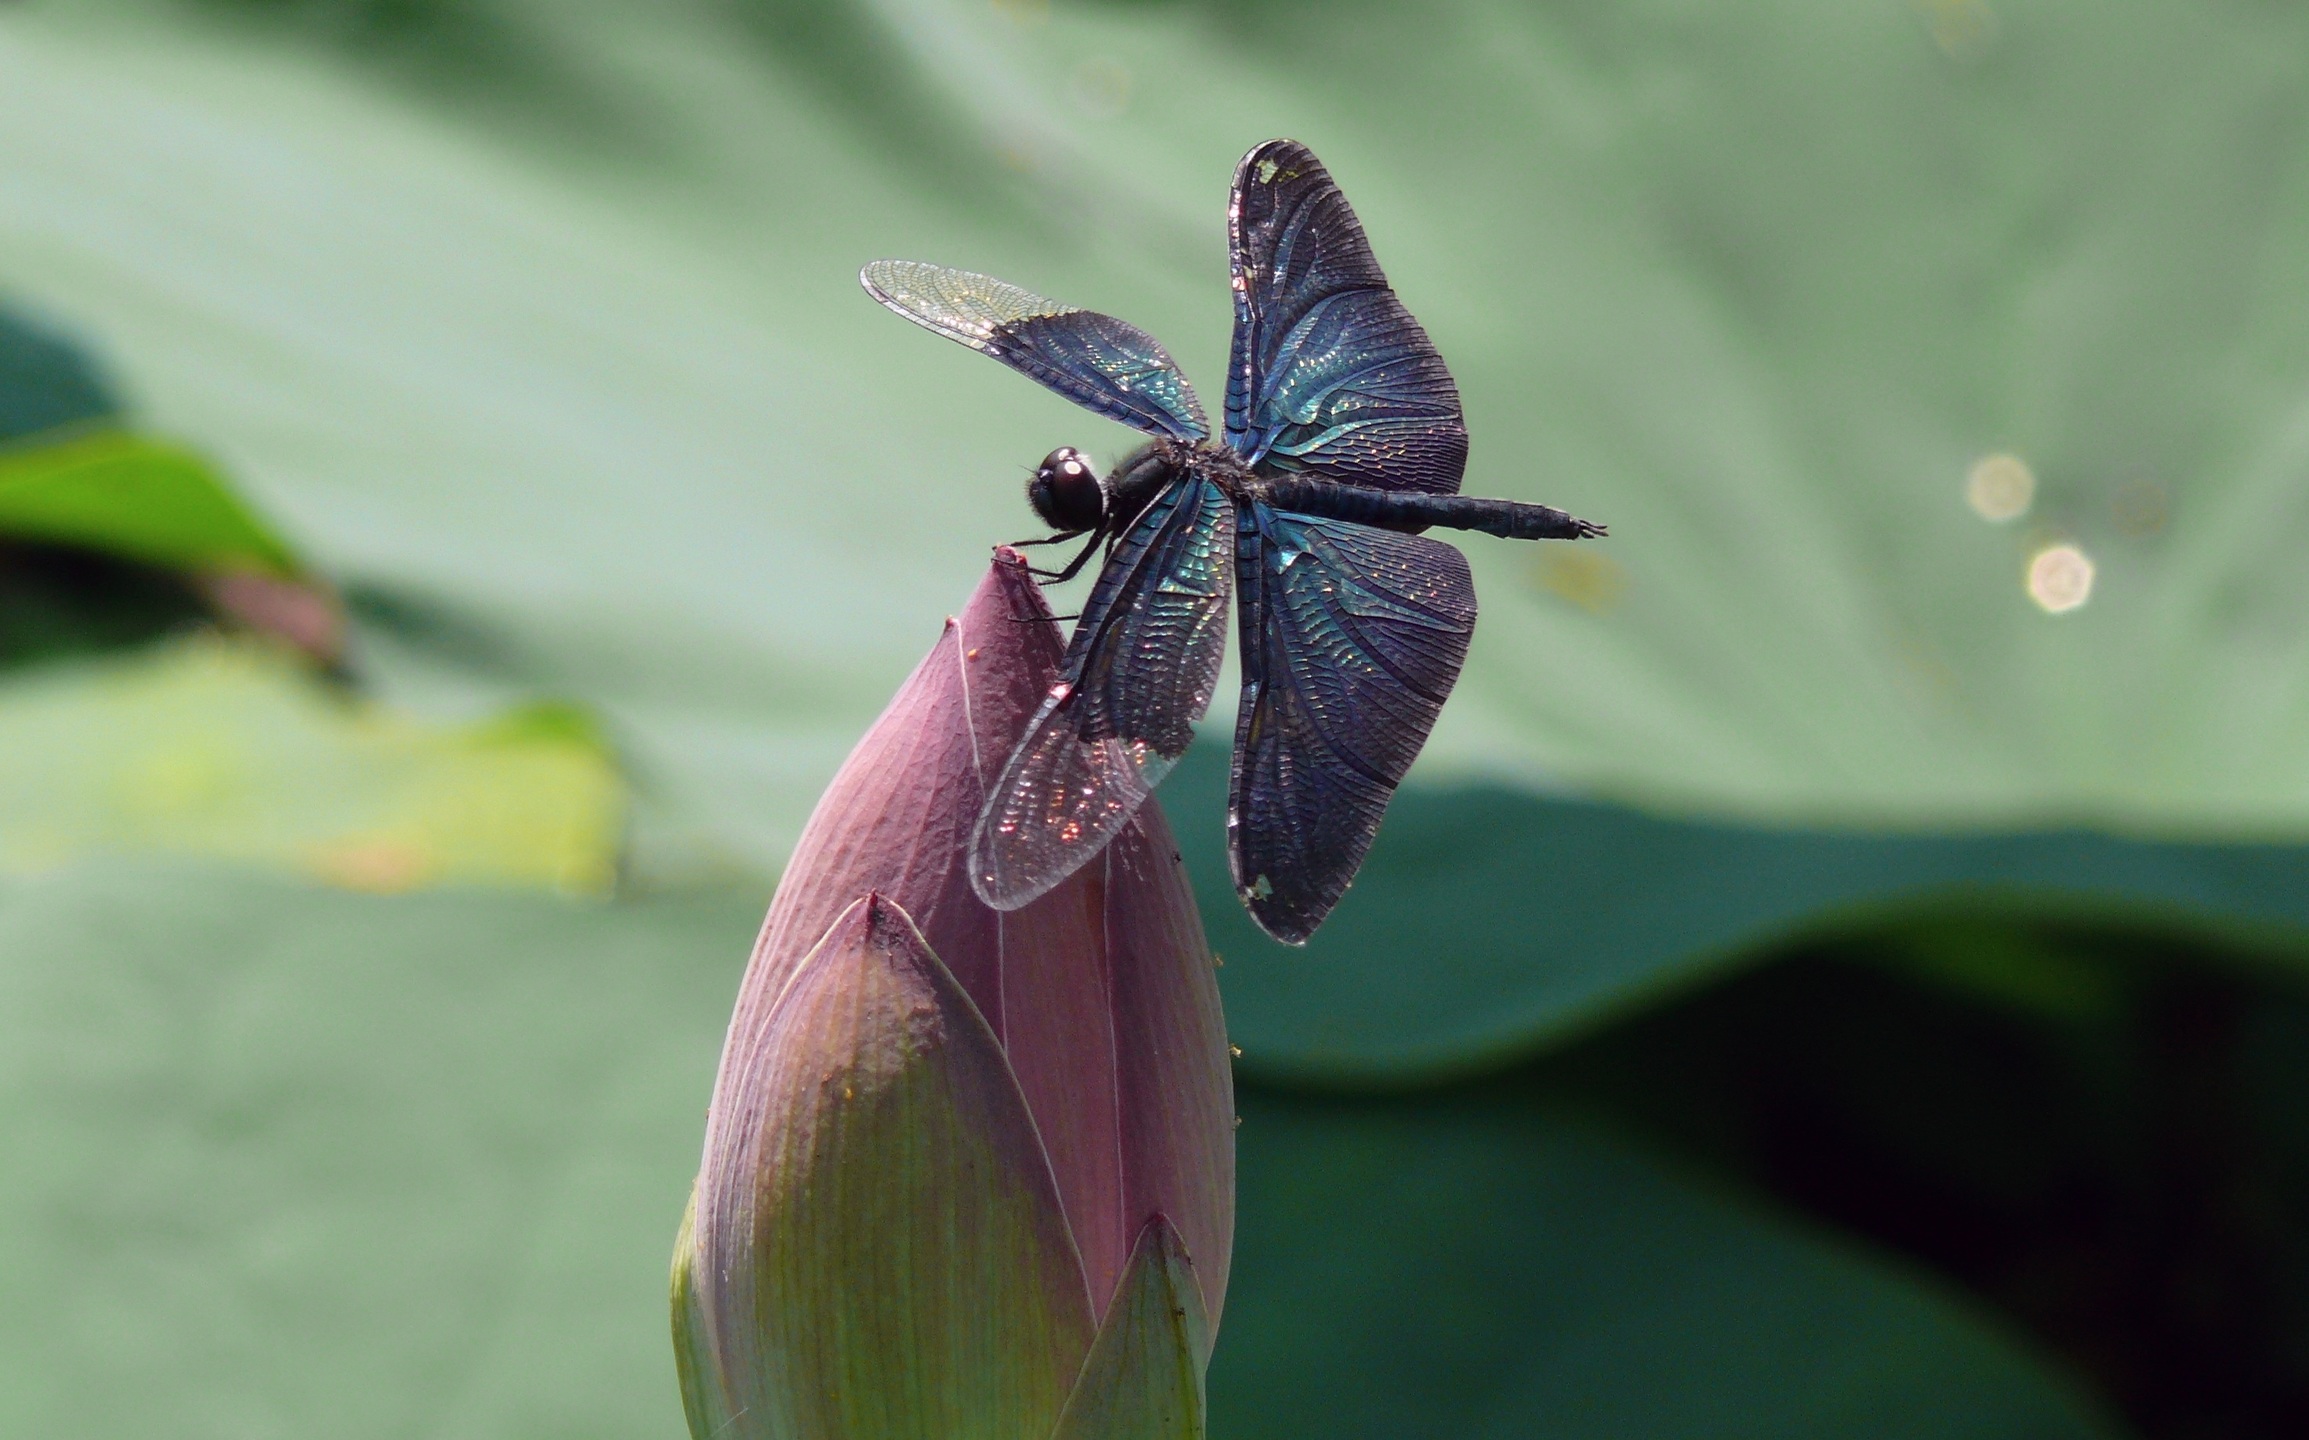
lotus, Butetterfly, dragonflies and damseflies, dragonfly, flower, insect, plant, leaf, botany, flowering plant, invertebrate, plant stem, organism, membrane winged insect, aquatic plant, bud, petal, iris, damselfly, water lily, pest, wildflower